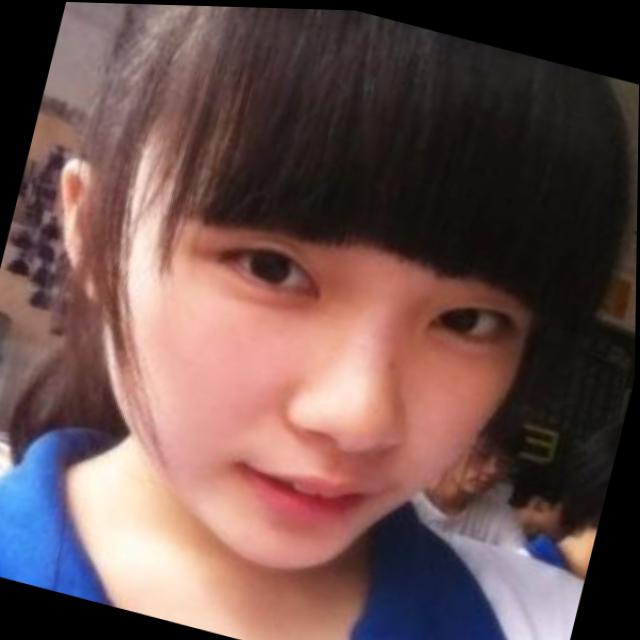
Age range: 13-20